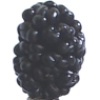
Label: Mulberry 1